Novi Sad

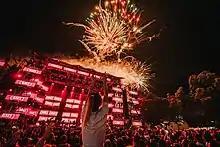
Petrovaradin Fortress during the Exit festival

The Yugoslav Partisans of Syrmia and Bačka entered the city on 23 October 1944. During the military administration of Banat, Bačka and Baranja (17 October 1944 – 27 January 1945), the Partisans killed tens of thousands, mostly Serbs, Germans, and Hungarians, who were perceived as opponents to the new regime.